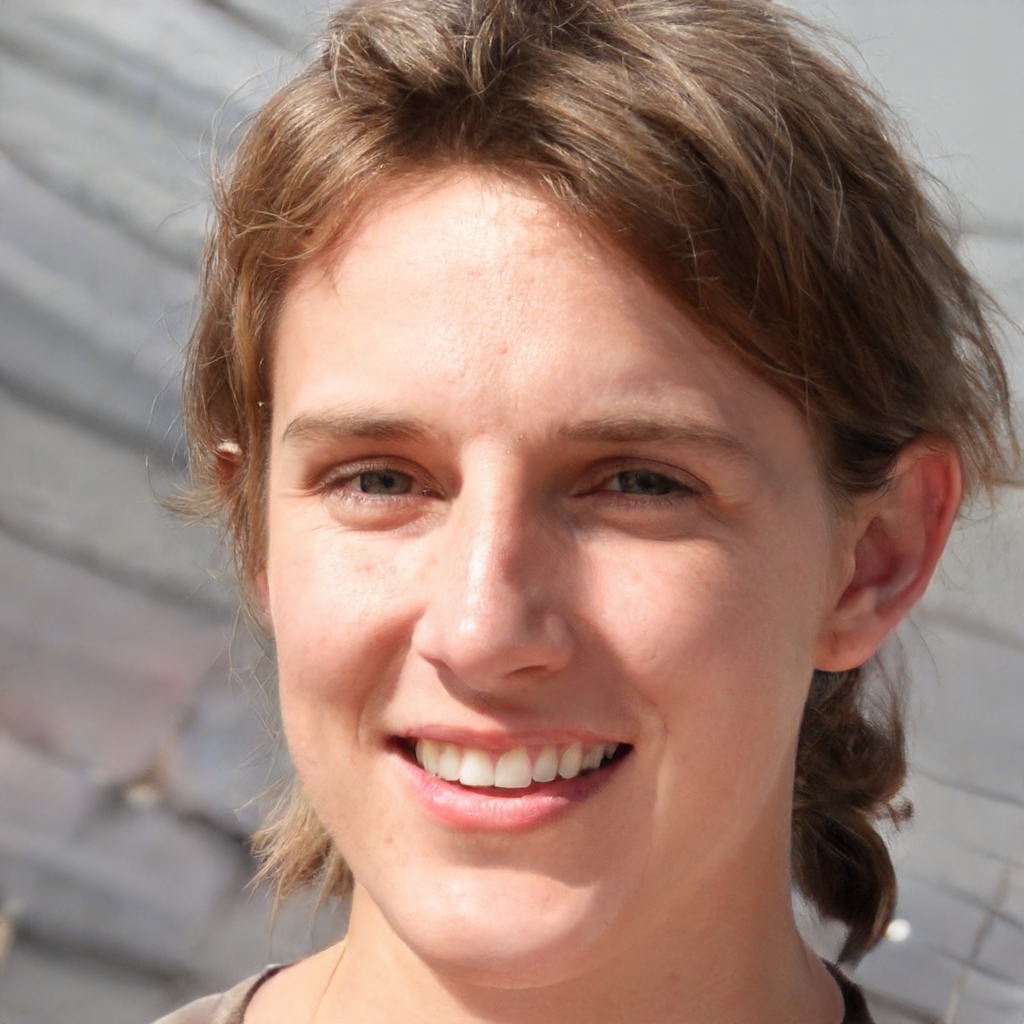
Label: Colored